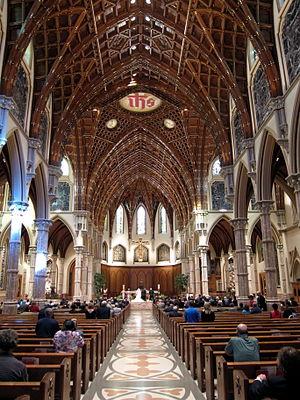
La cathédrale du Saint-Nom de Chicago est le principal sanctuaire catholique de la ville de Chicago, dans l'État de l'Illinois, car elle en est le siège de l'archidiocèse. Elle est située au 730 North Wabash Avenue dans le secteur de Near North Side à Chicago.